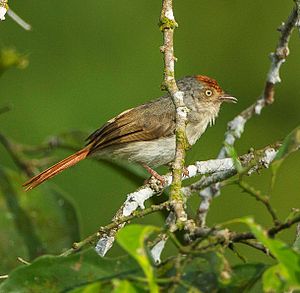
Rødkronet elminia
Rødkronet elminia er en spurvefugl, der lever i det Subsahariske Afrika.